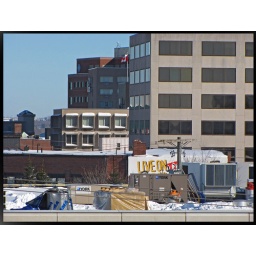
A sign of a varied climate, Air Conditioners on the roof of a building covered in snow. Moncton, New Brunswick